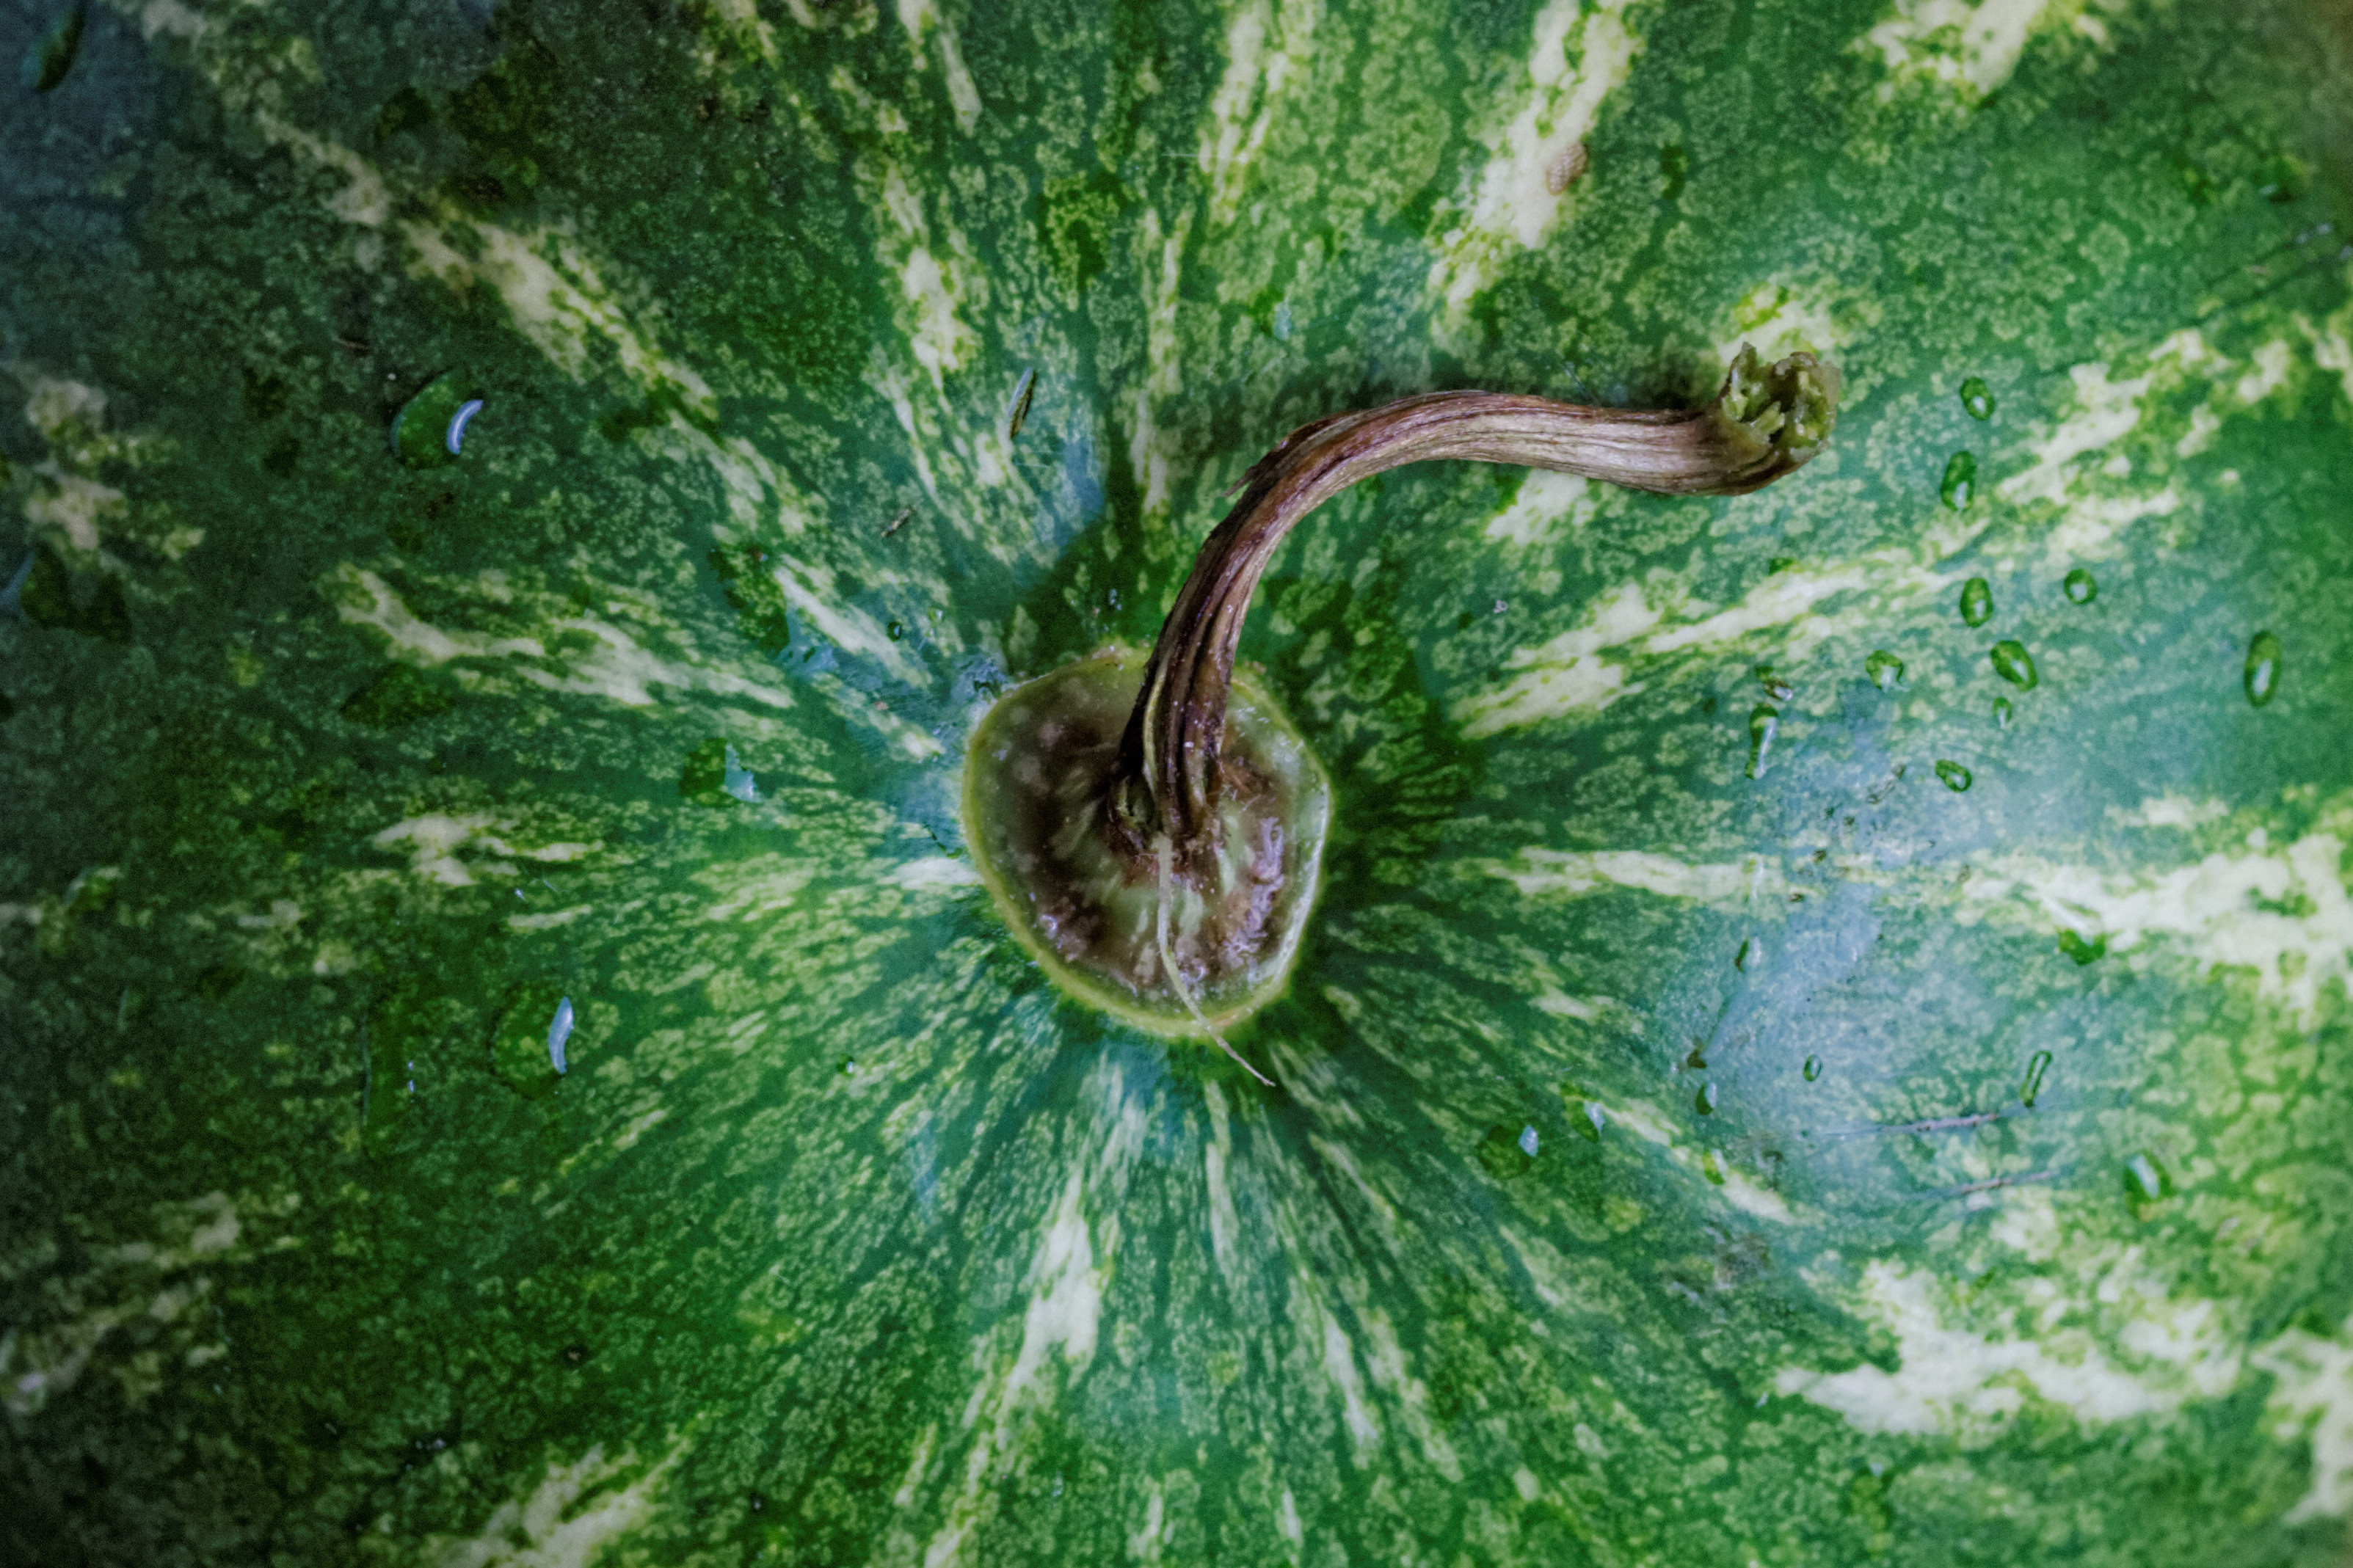
tree, nature, plant, fruit, leaf, flower, green, jungle, biology, botany, healthy, watermelon, flora, macro photography